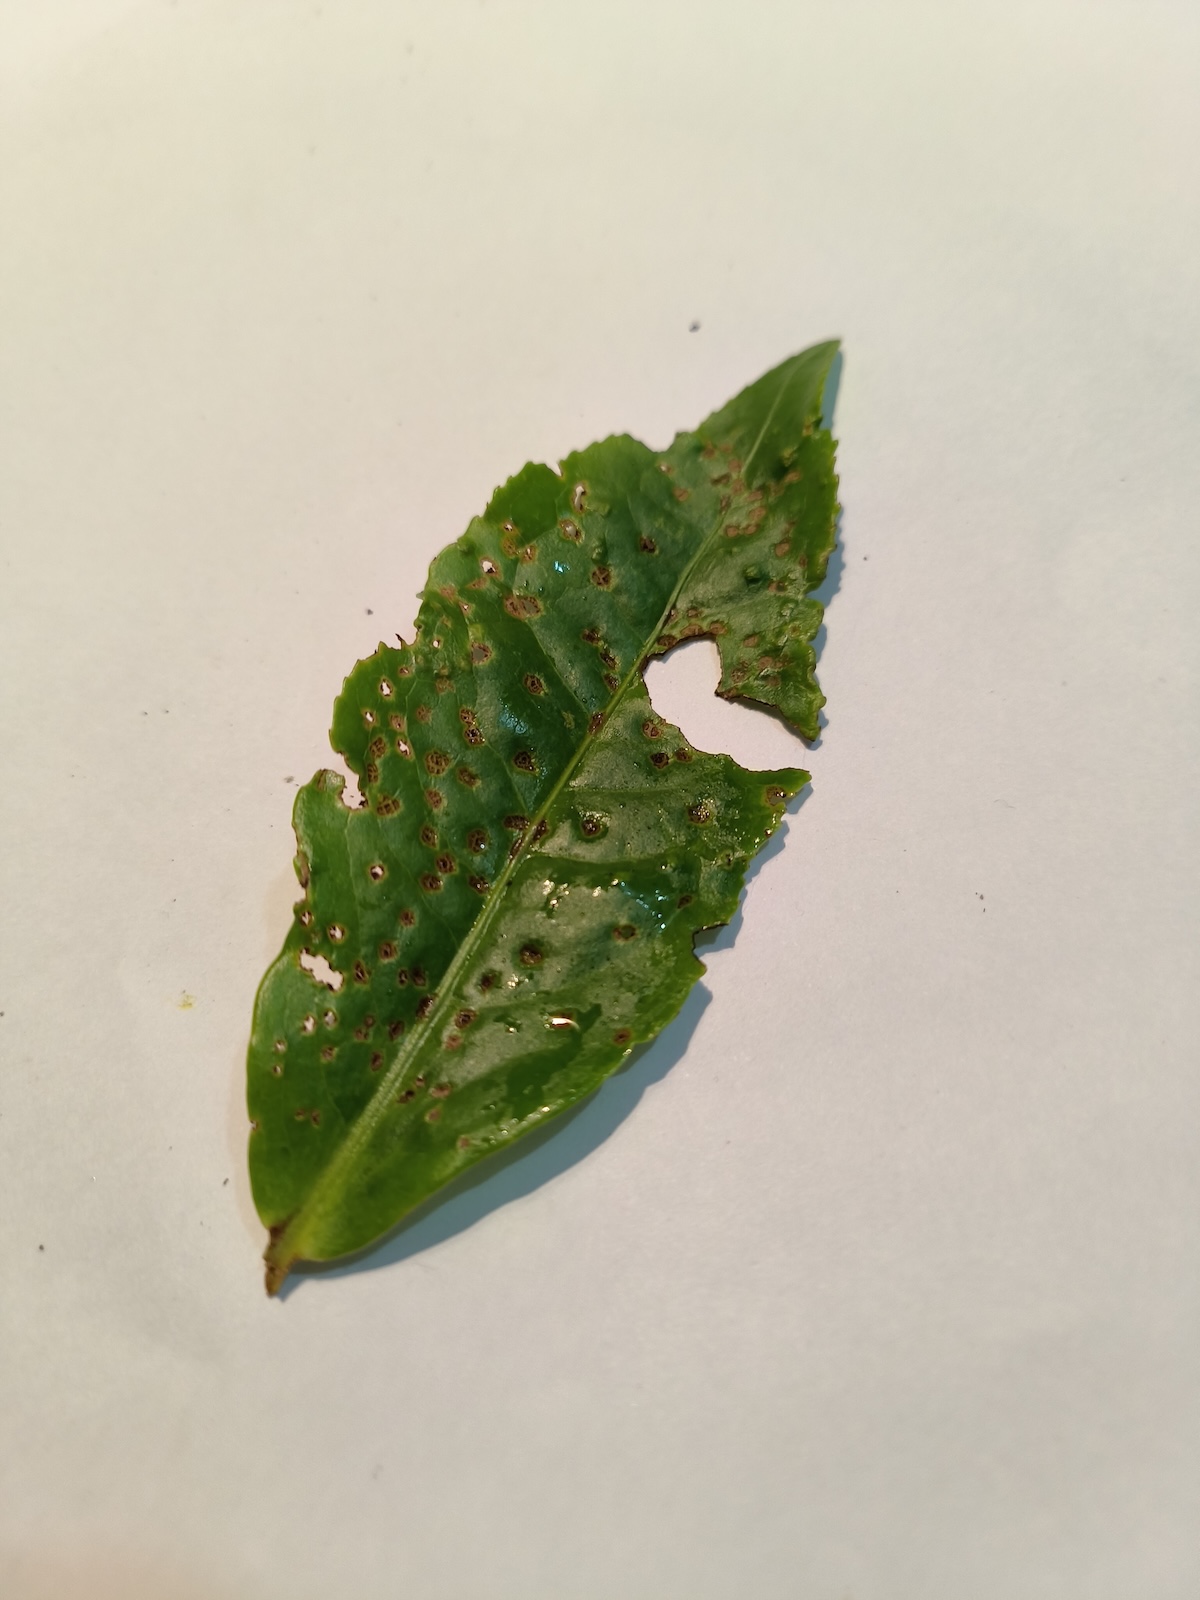
Label: Green mirid bug